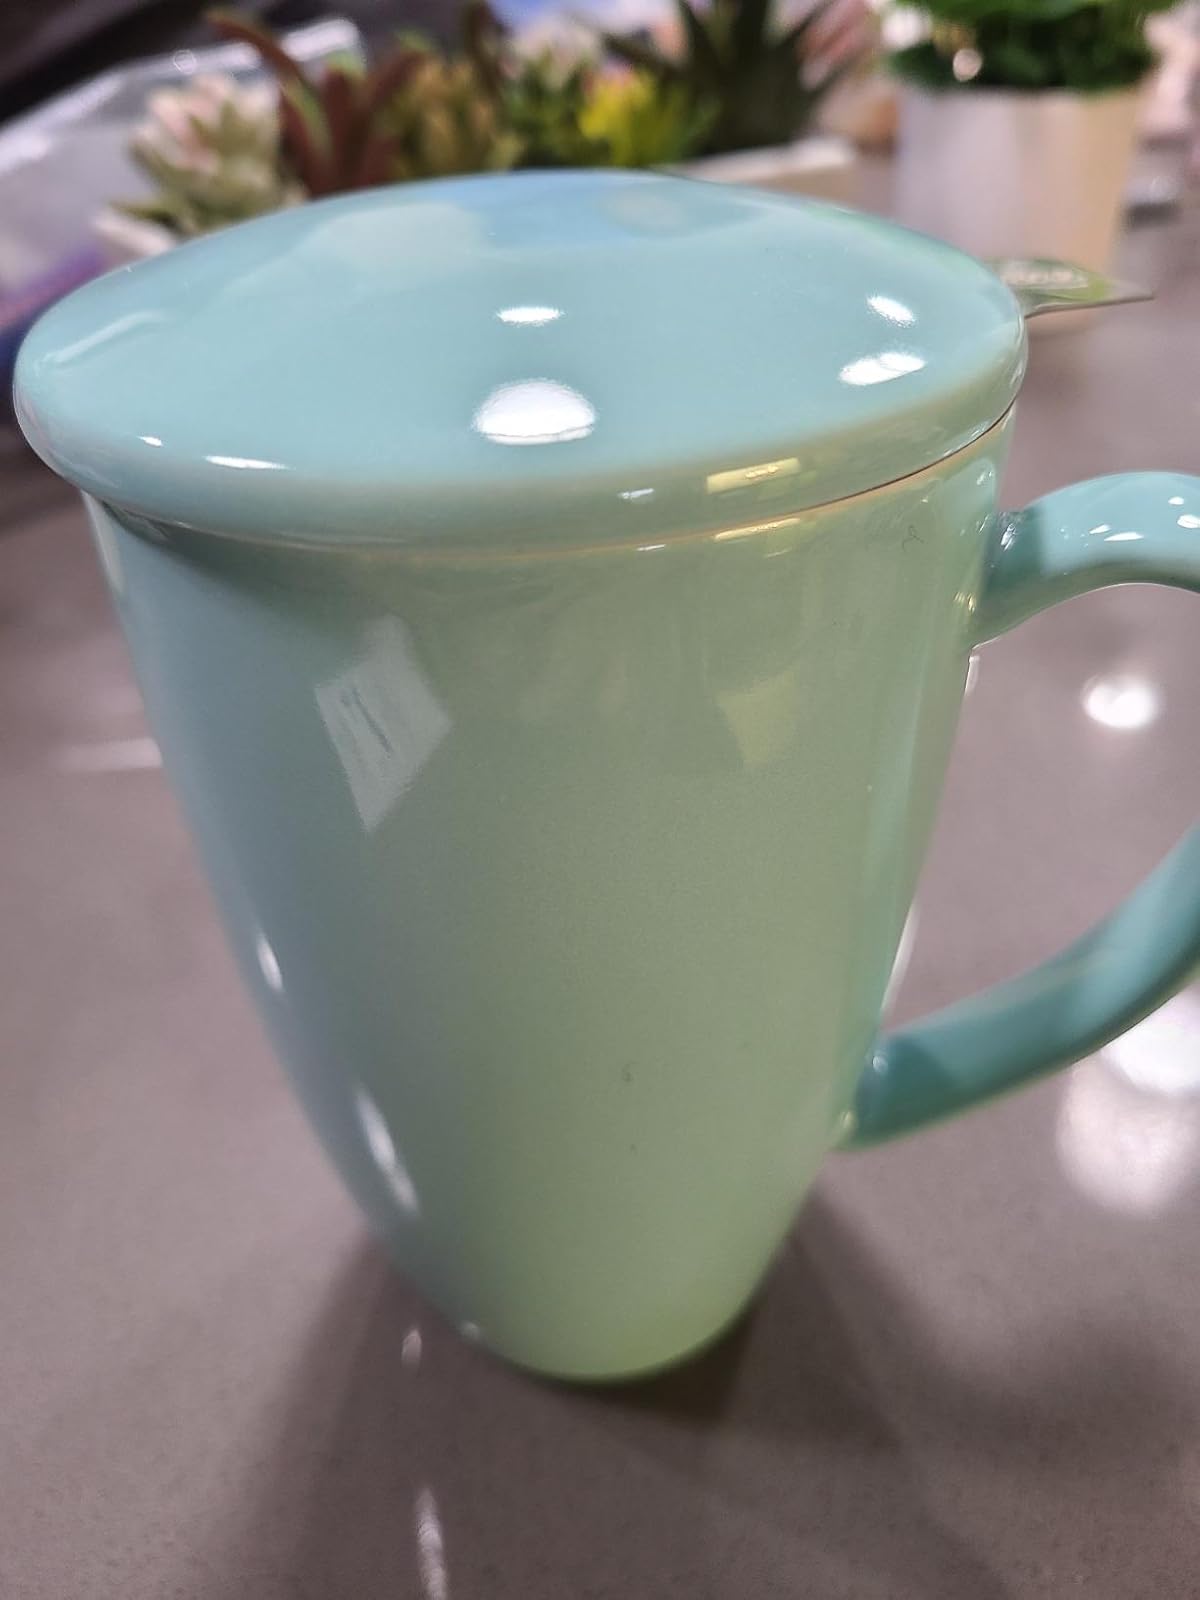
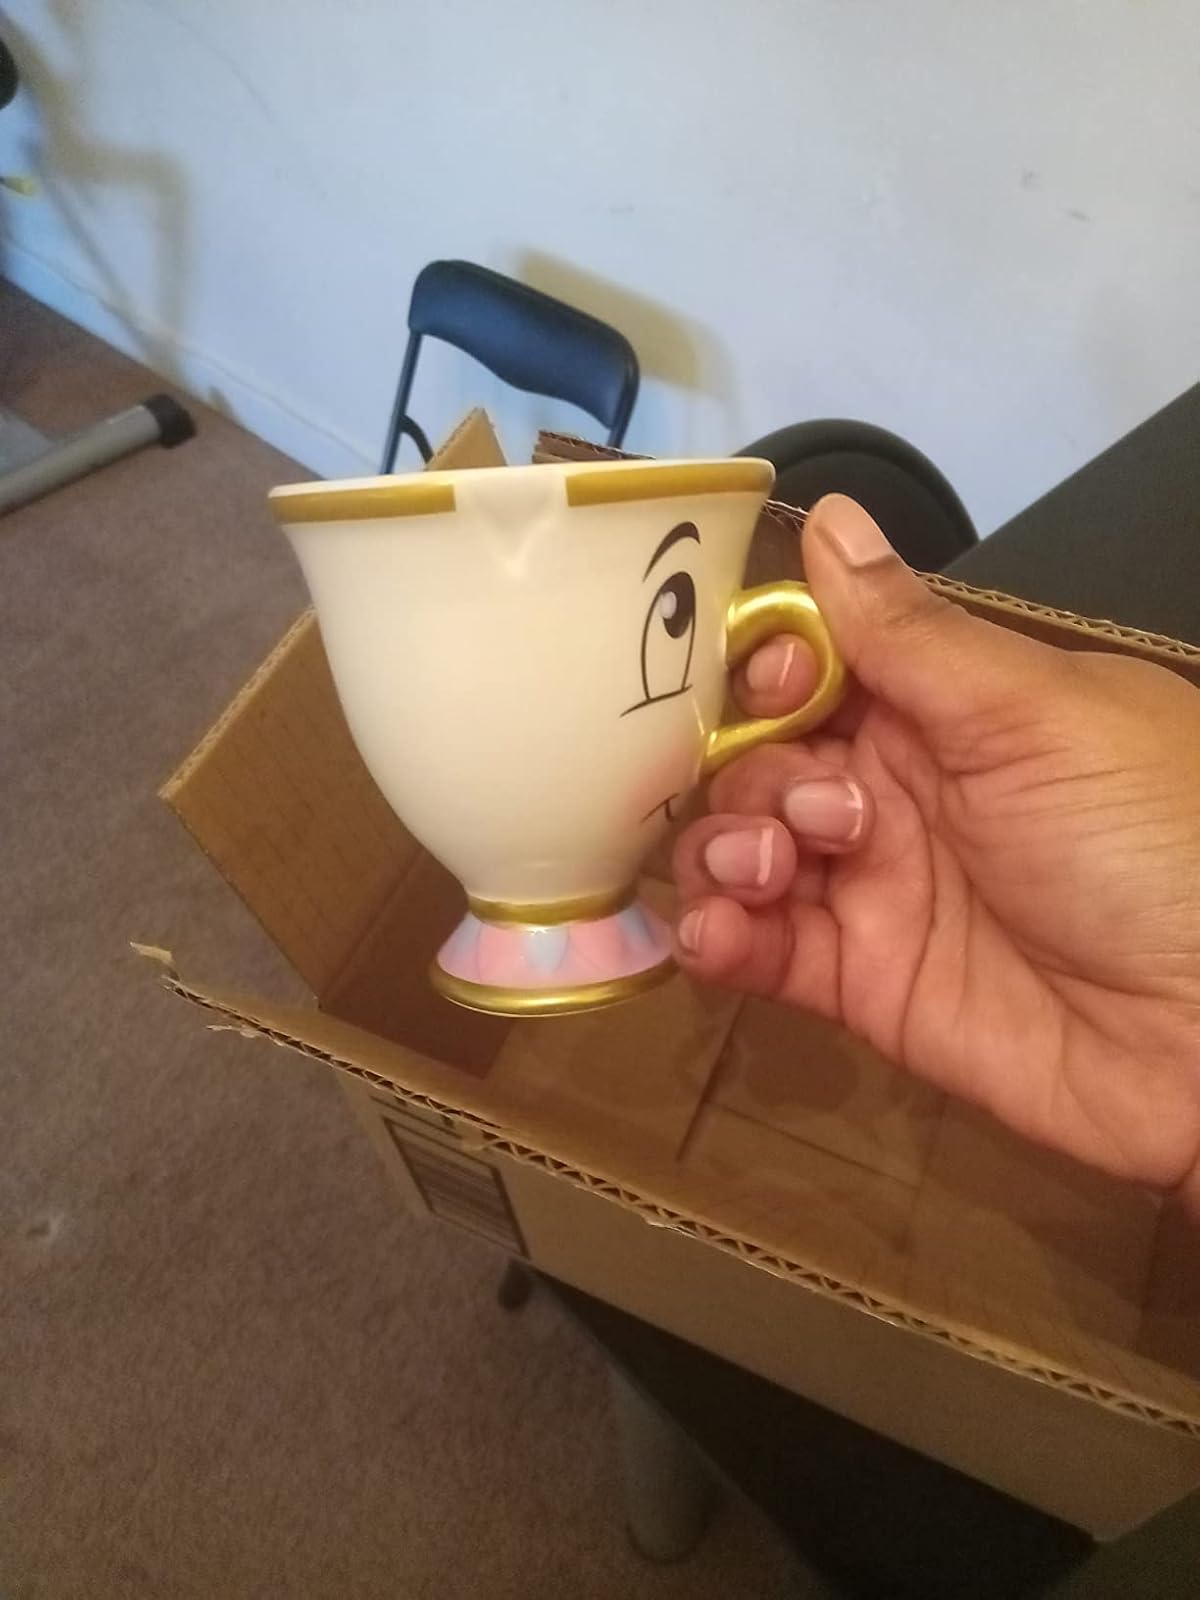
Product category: items_mug
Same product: no